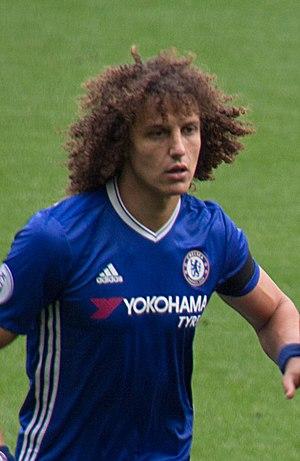
La loi 4 du football fait partie des lois du jeu régissant le football, maintenues par l'International Football Association Board. La loi 4 se rapporte à l'équipement des joueurs.